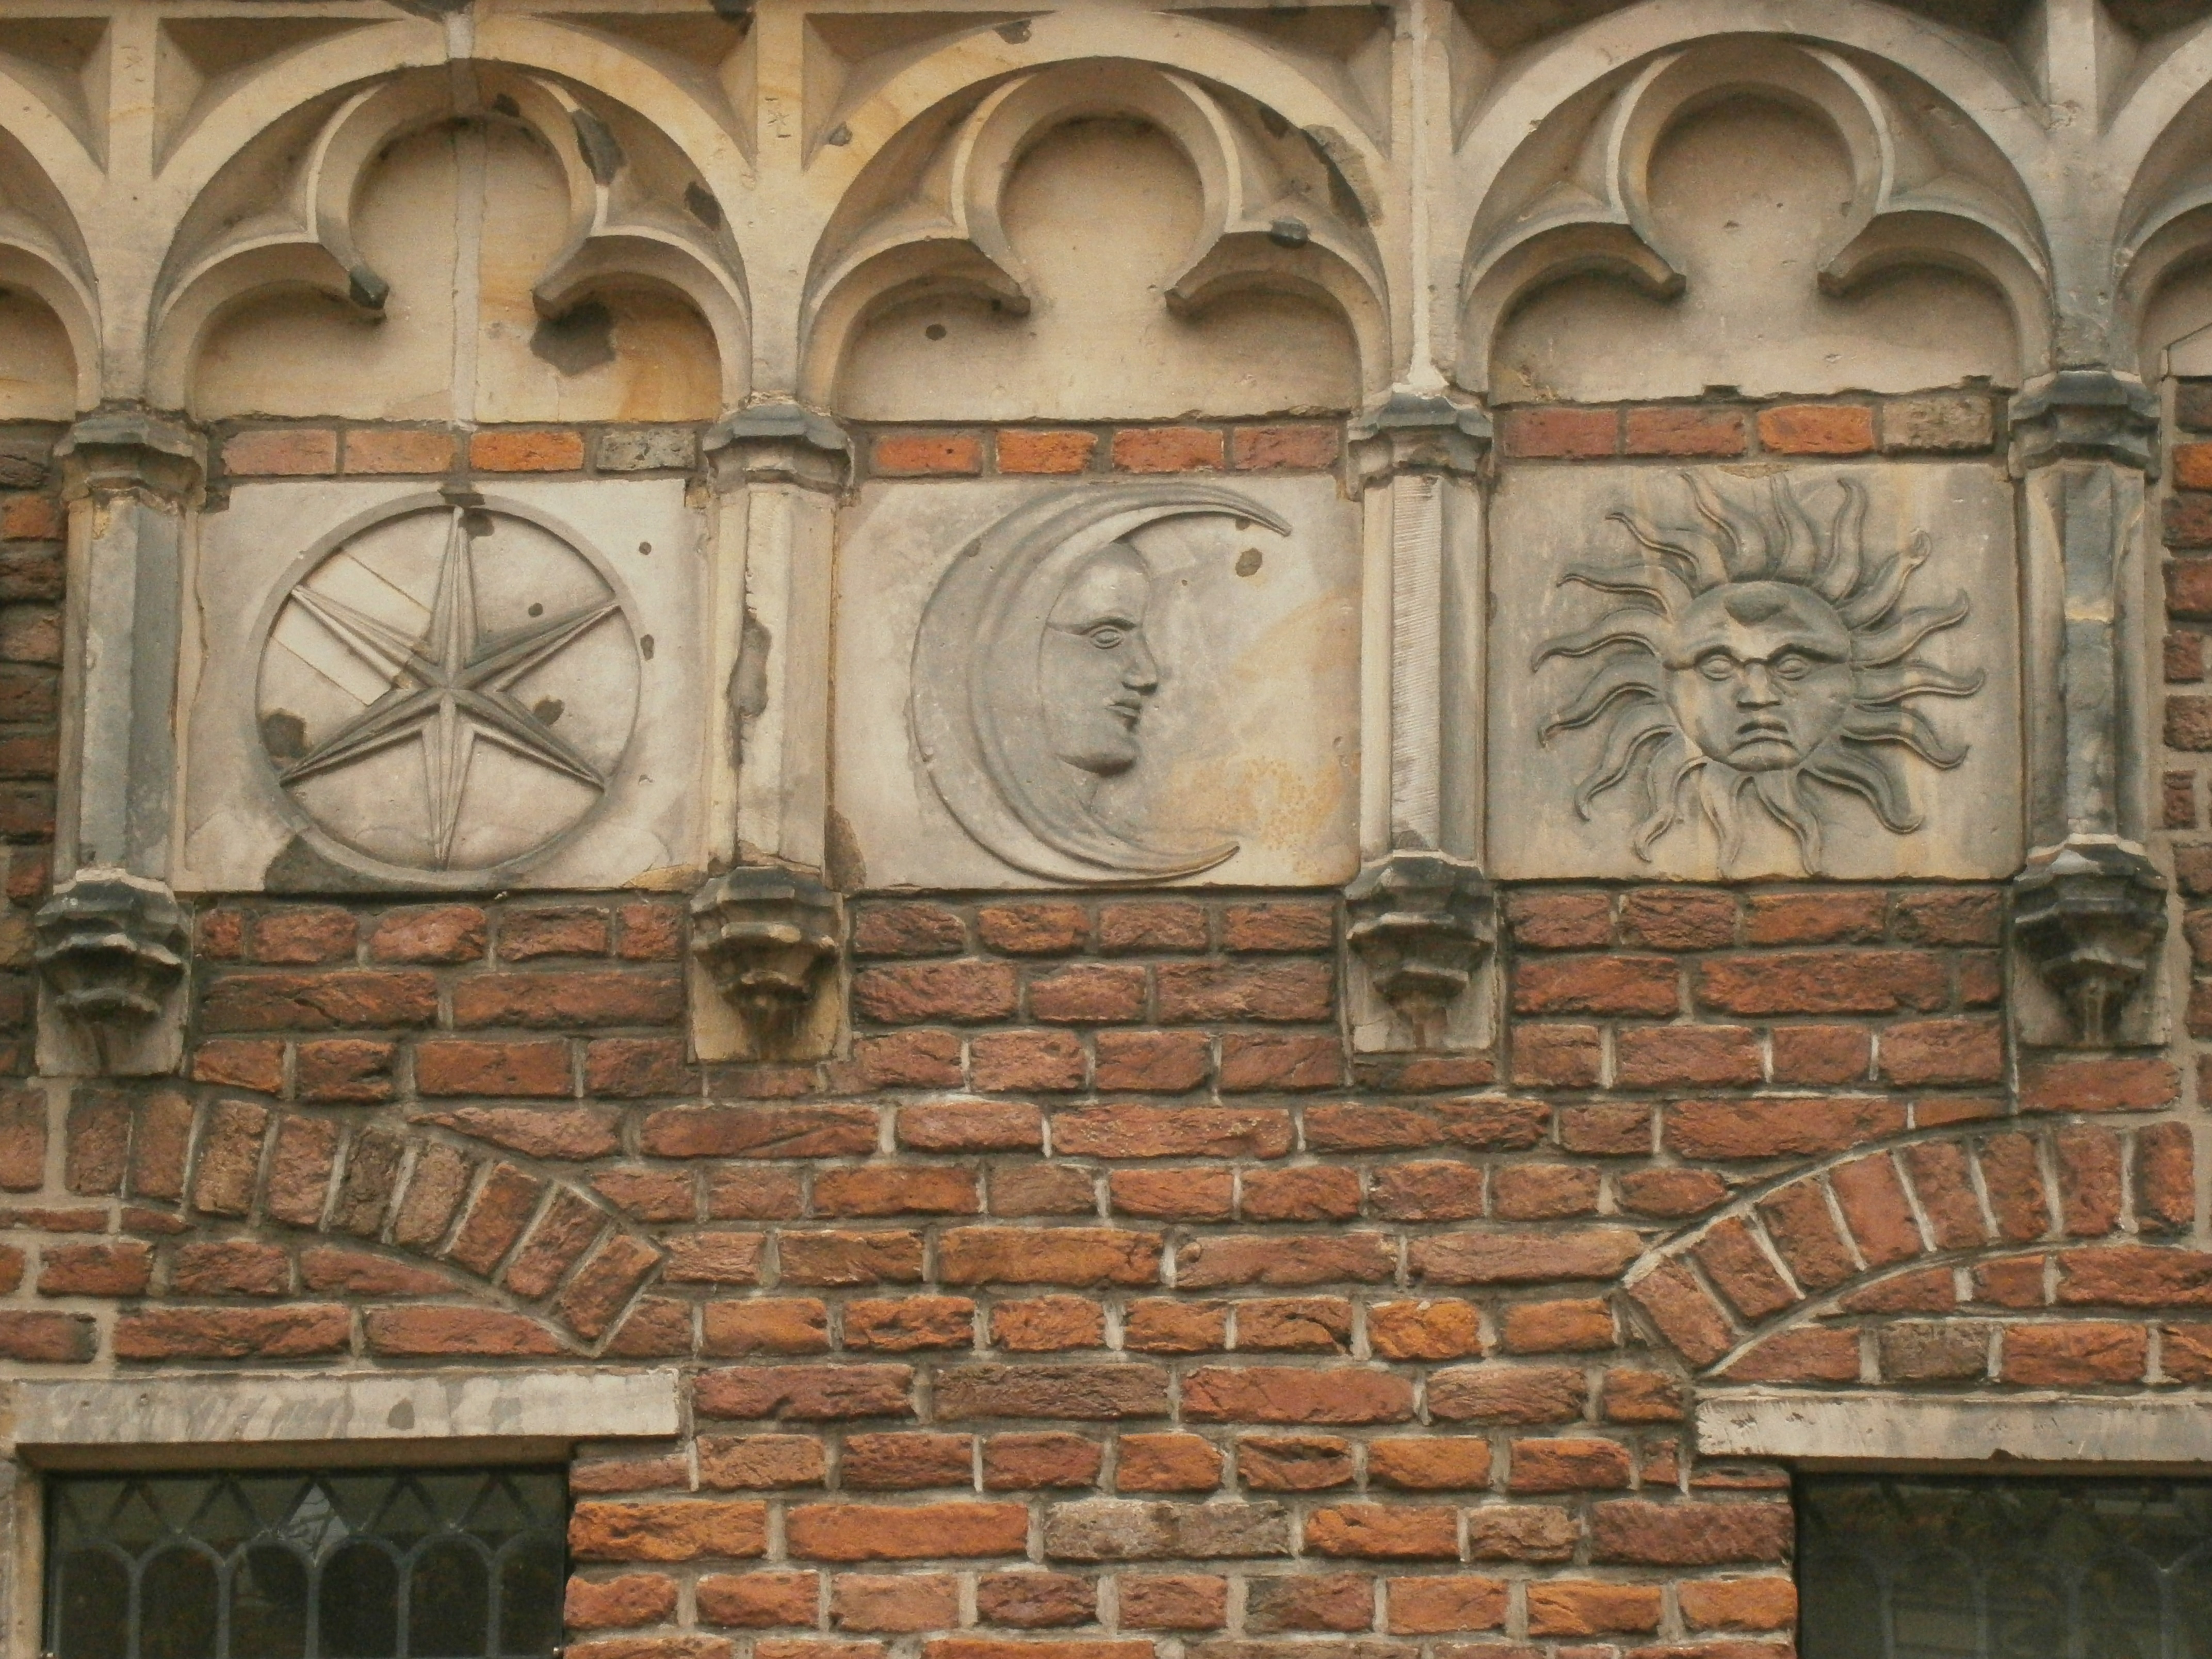
architecture, sun, star, window, wall, arch, facade, brick, moon, place of worship, netherlands, monastery, synagogue, history, arc, brickwork, deventer, ancient history